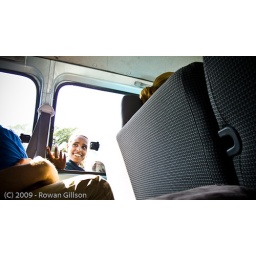
A woman and her child beg through the window of an American's van in Addis Ababa, Ethiopia.